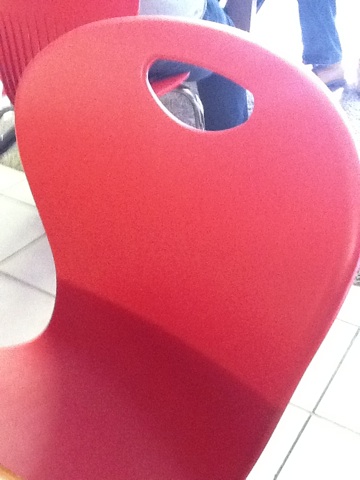Question: What is that?
Answer: chair